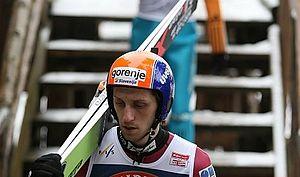
Primož Pikl est un sauteur à ski slovène. Licendié au club SSK Ljubno BTC, il a débuté en Coupe du monde en novembre 2003.